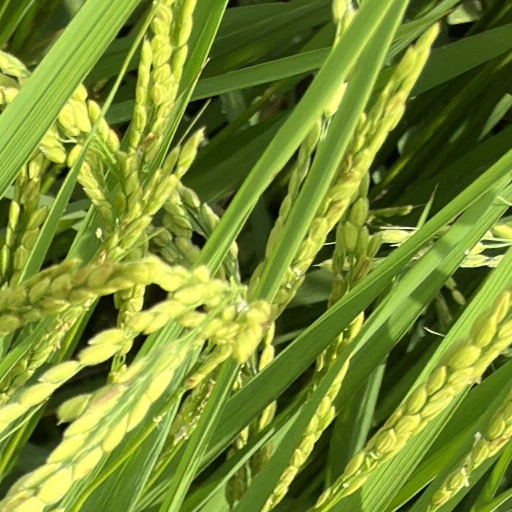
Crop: rice